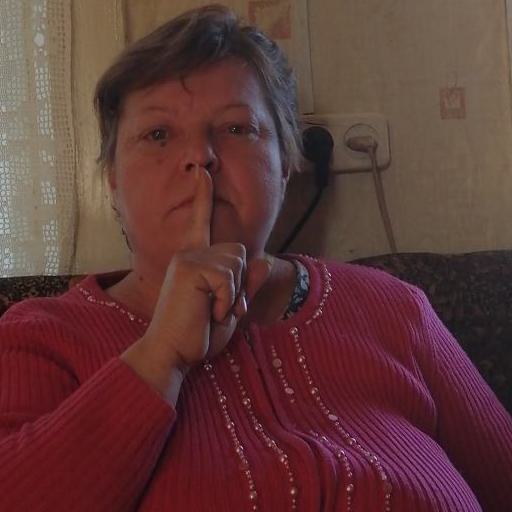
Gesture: mute